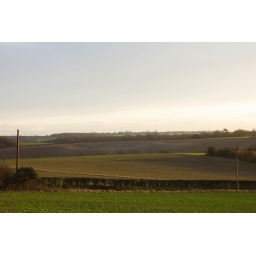
Fluffy white mist over the far field caught my eye.